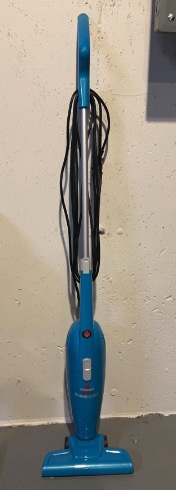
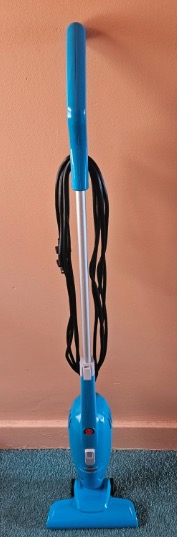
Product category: items_vacuum
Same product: yes